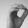
ASL letter: O